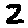
Label: 2